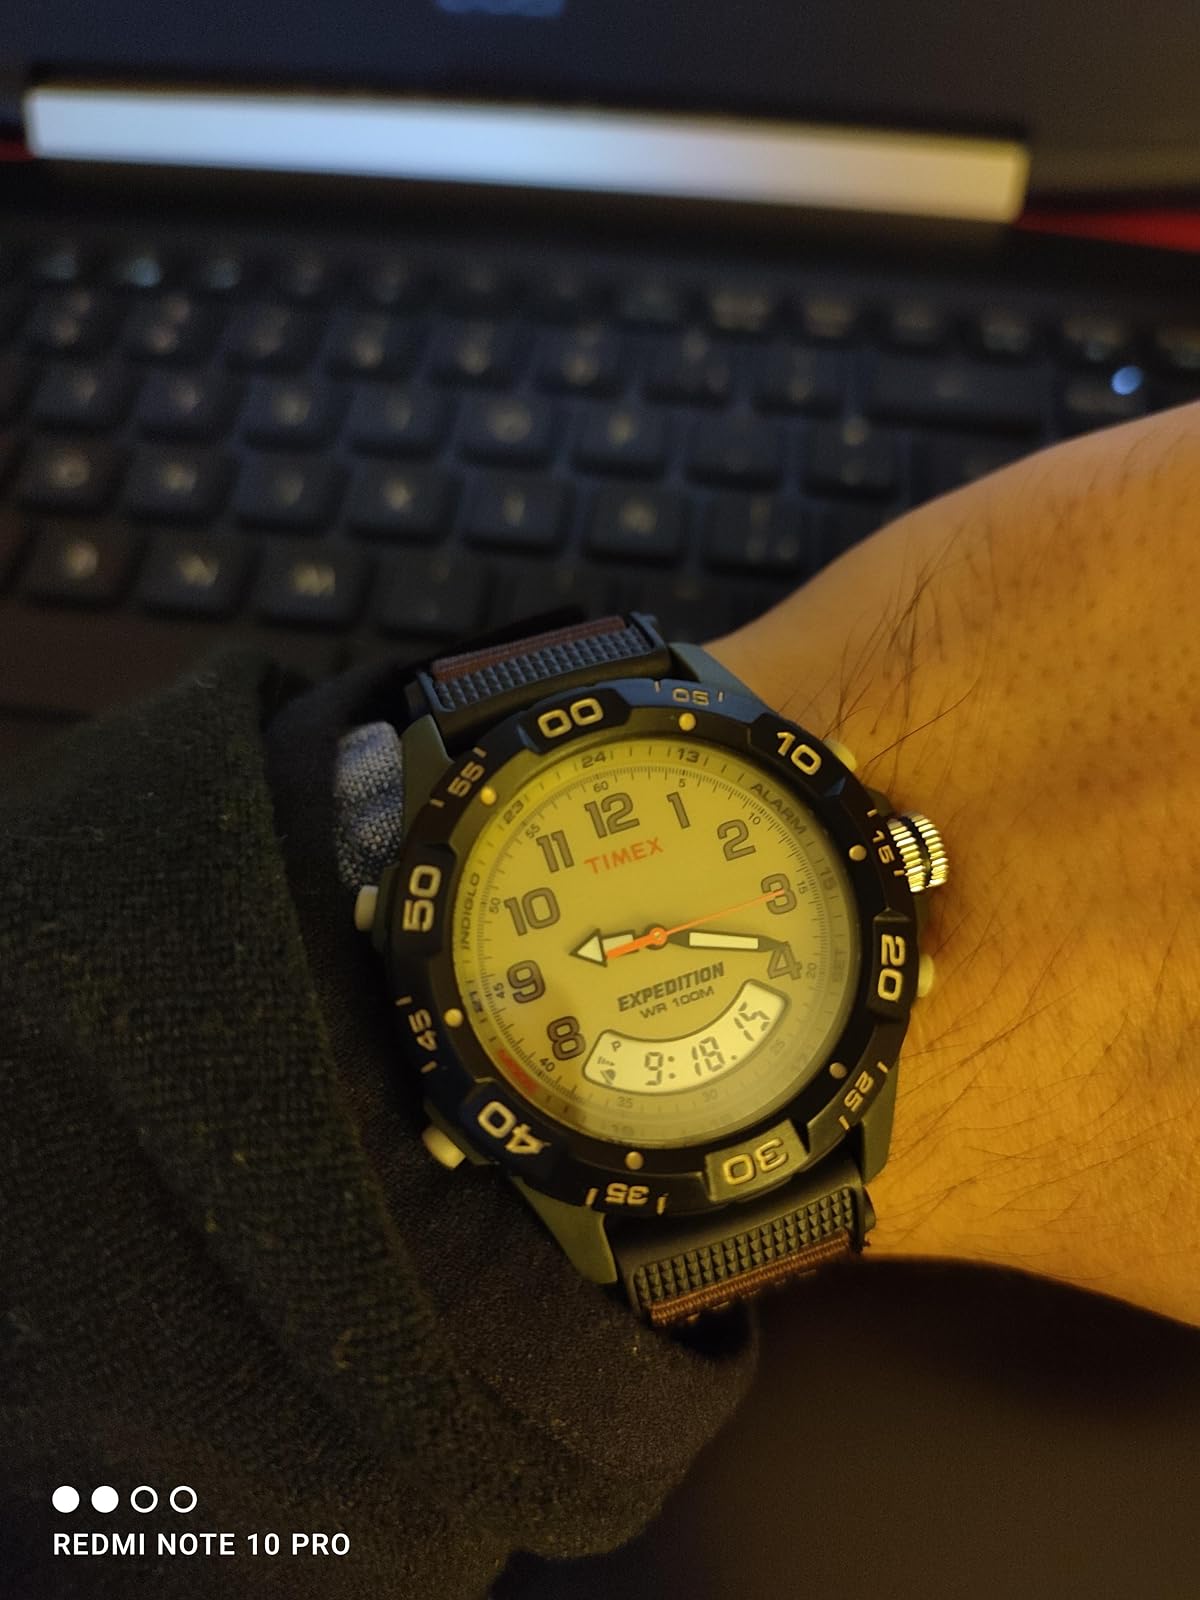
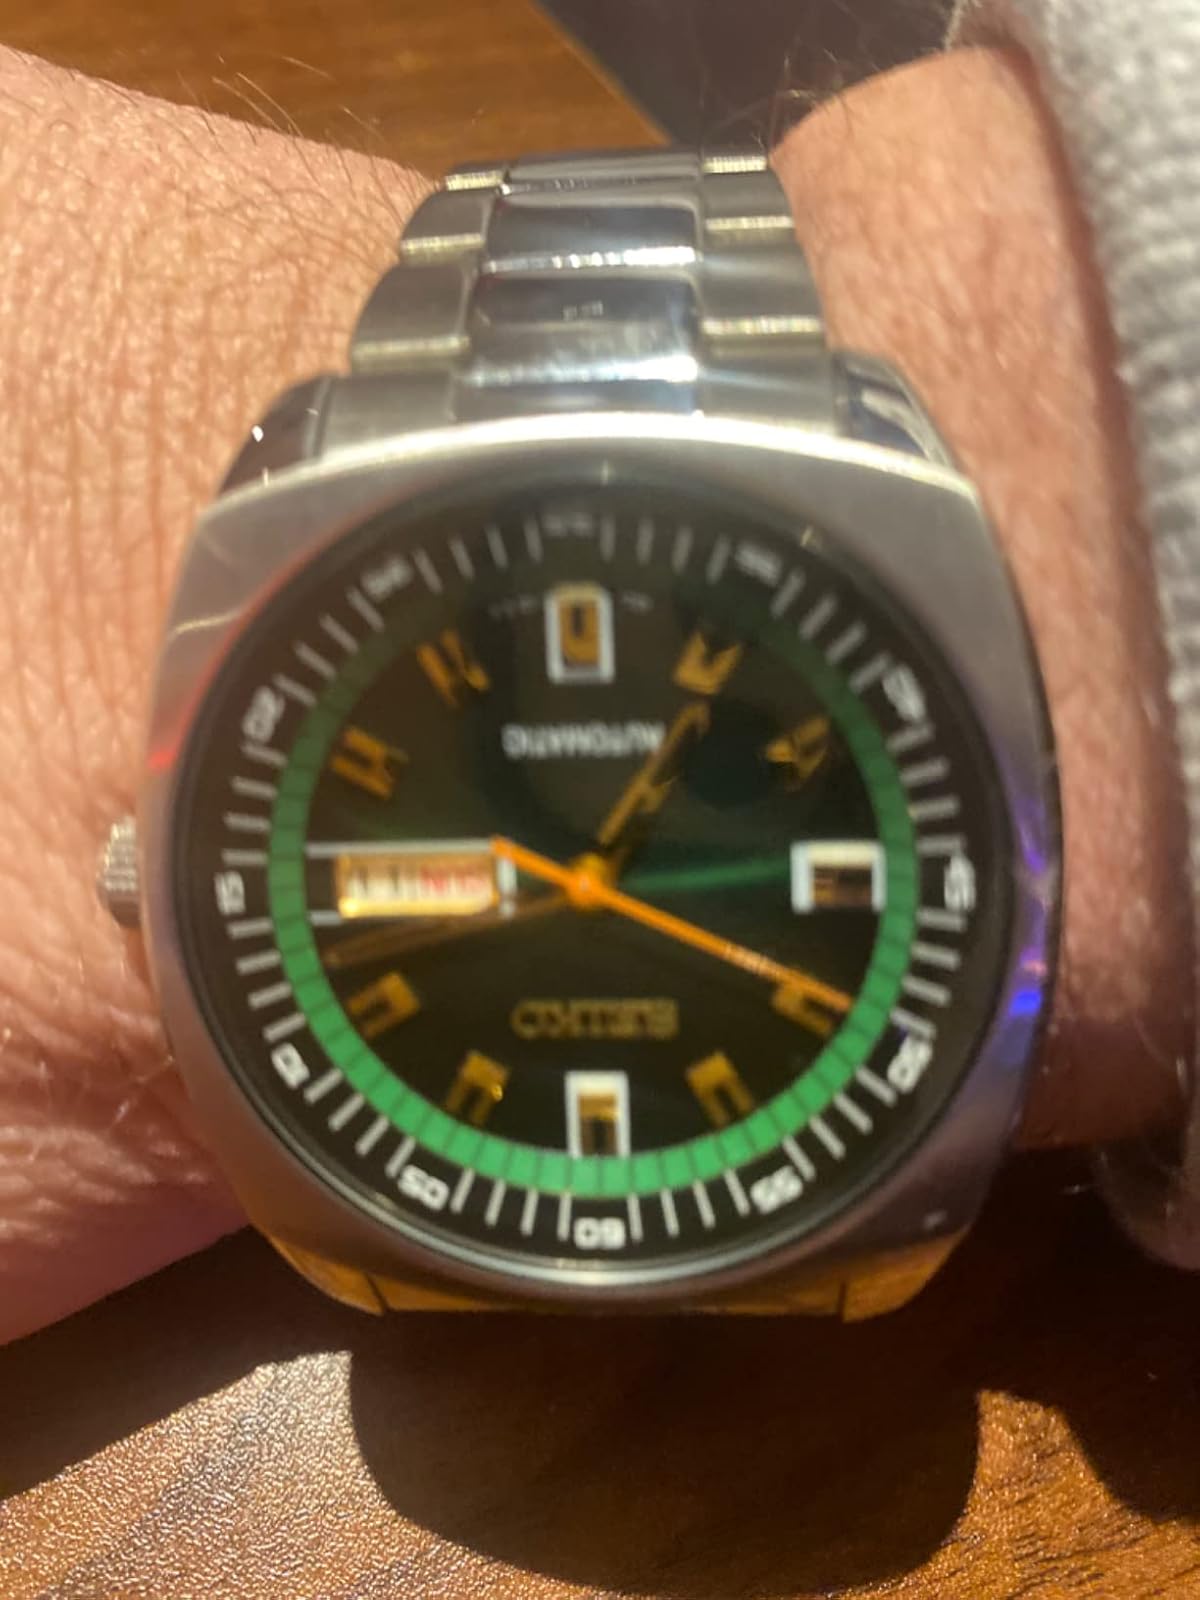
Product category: accessories_watch
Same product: no